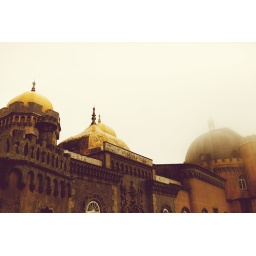
incredible castle up in the clouds of Sintra, Portugal.